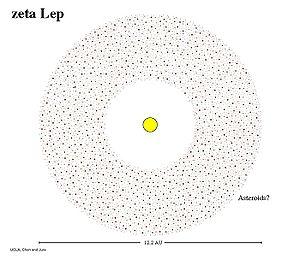
Zeta Leporis est une étoile située à environ 70 années-lumière dans la constellation du Lièvre. Elle est soupçonnée être une binaire spectroscopique, mais cela n'a pas encore été confirmé. Depuis 2001, la présence d'une ceinture d'astéroïdes en orbite autour de l'étoile a été confirmée.